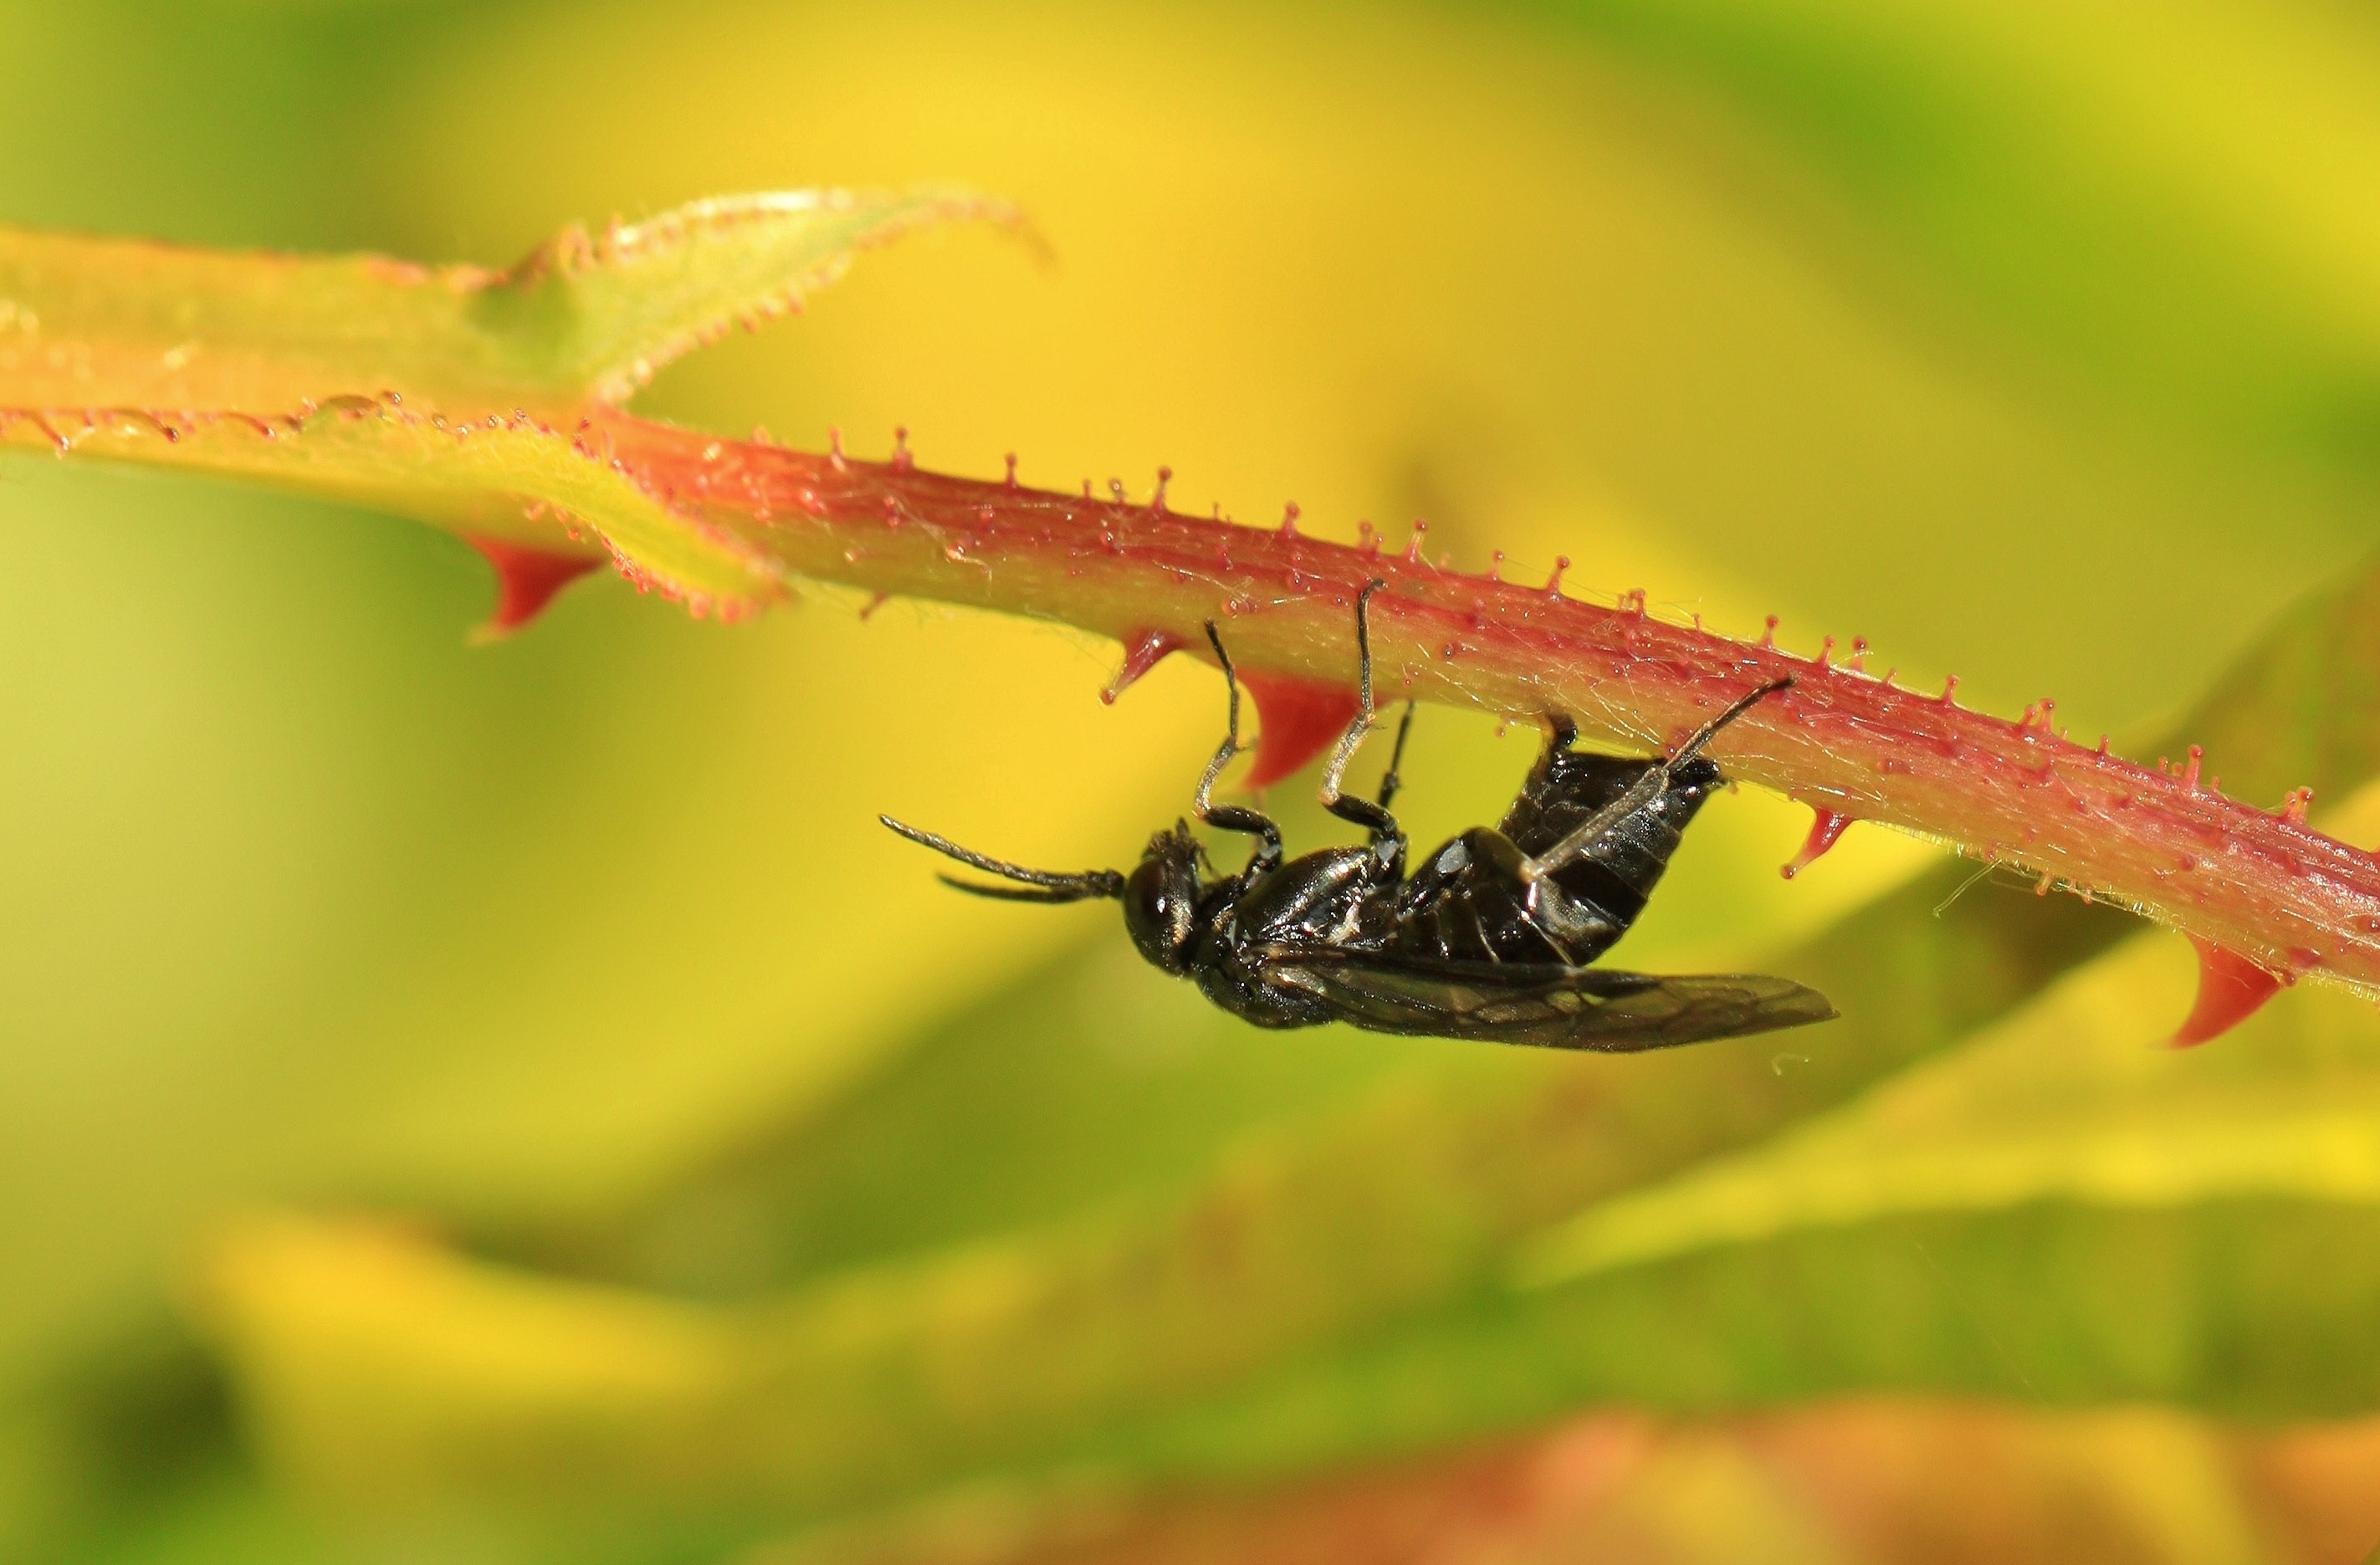
nature, prickly, wing, plant, photography, leaf, flower, fly, spring, insect, garden, close, flora, fauna, invertebrate, close up, animals, thorns, pest, sting, flight insect, macro photography, arthropod, insect macro, new insect, probe, plant stem, membrane winged insect